Maj. George Beecher Cook House

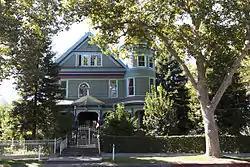

The Maj. George Beecher Cook House is a historic house located at 356 W. 21st St. in Merced, California. Built , the house was designed in the Queen Anne style; it is considered one of the best examples of the style in Merced. The house's asymmetrical design features a cylindrical tower, open porches in the front and back, and a 7-sided bay on the west side. The roof of the house includes many different designs; the main roof pattern is a gable roof from the front to the back, but the roof also has a pyramidal section in the center, a cross gable on the east side, hipped dormers, and a cone-shaped roof on the tower. The house uses horizontal siding on its first floor and patterned shingle siding on its upper floors.